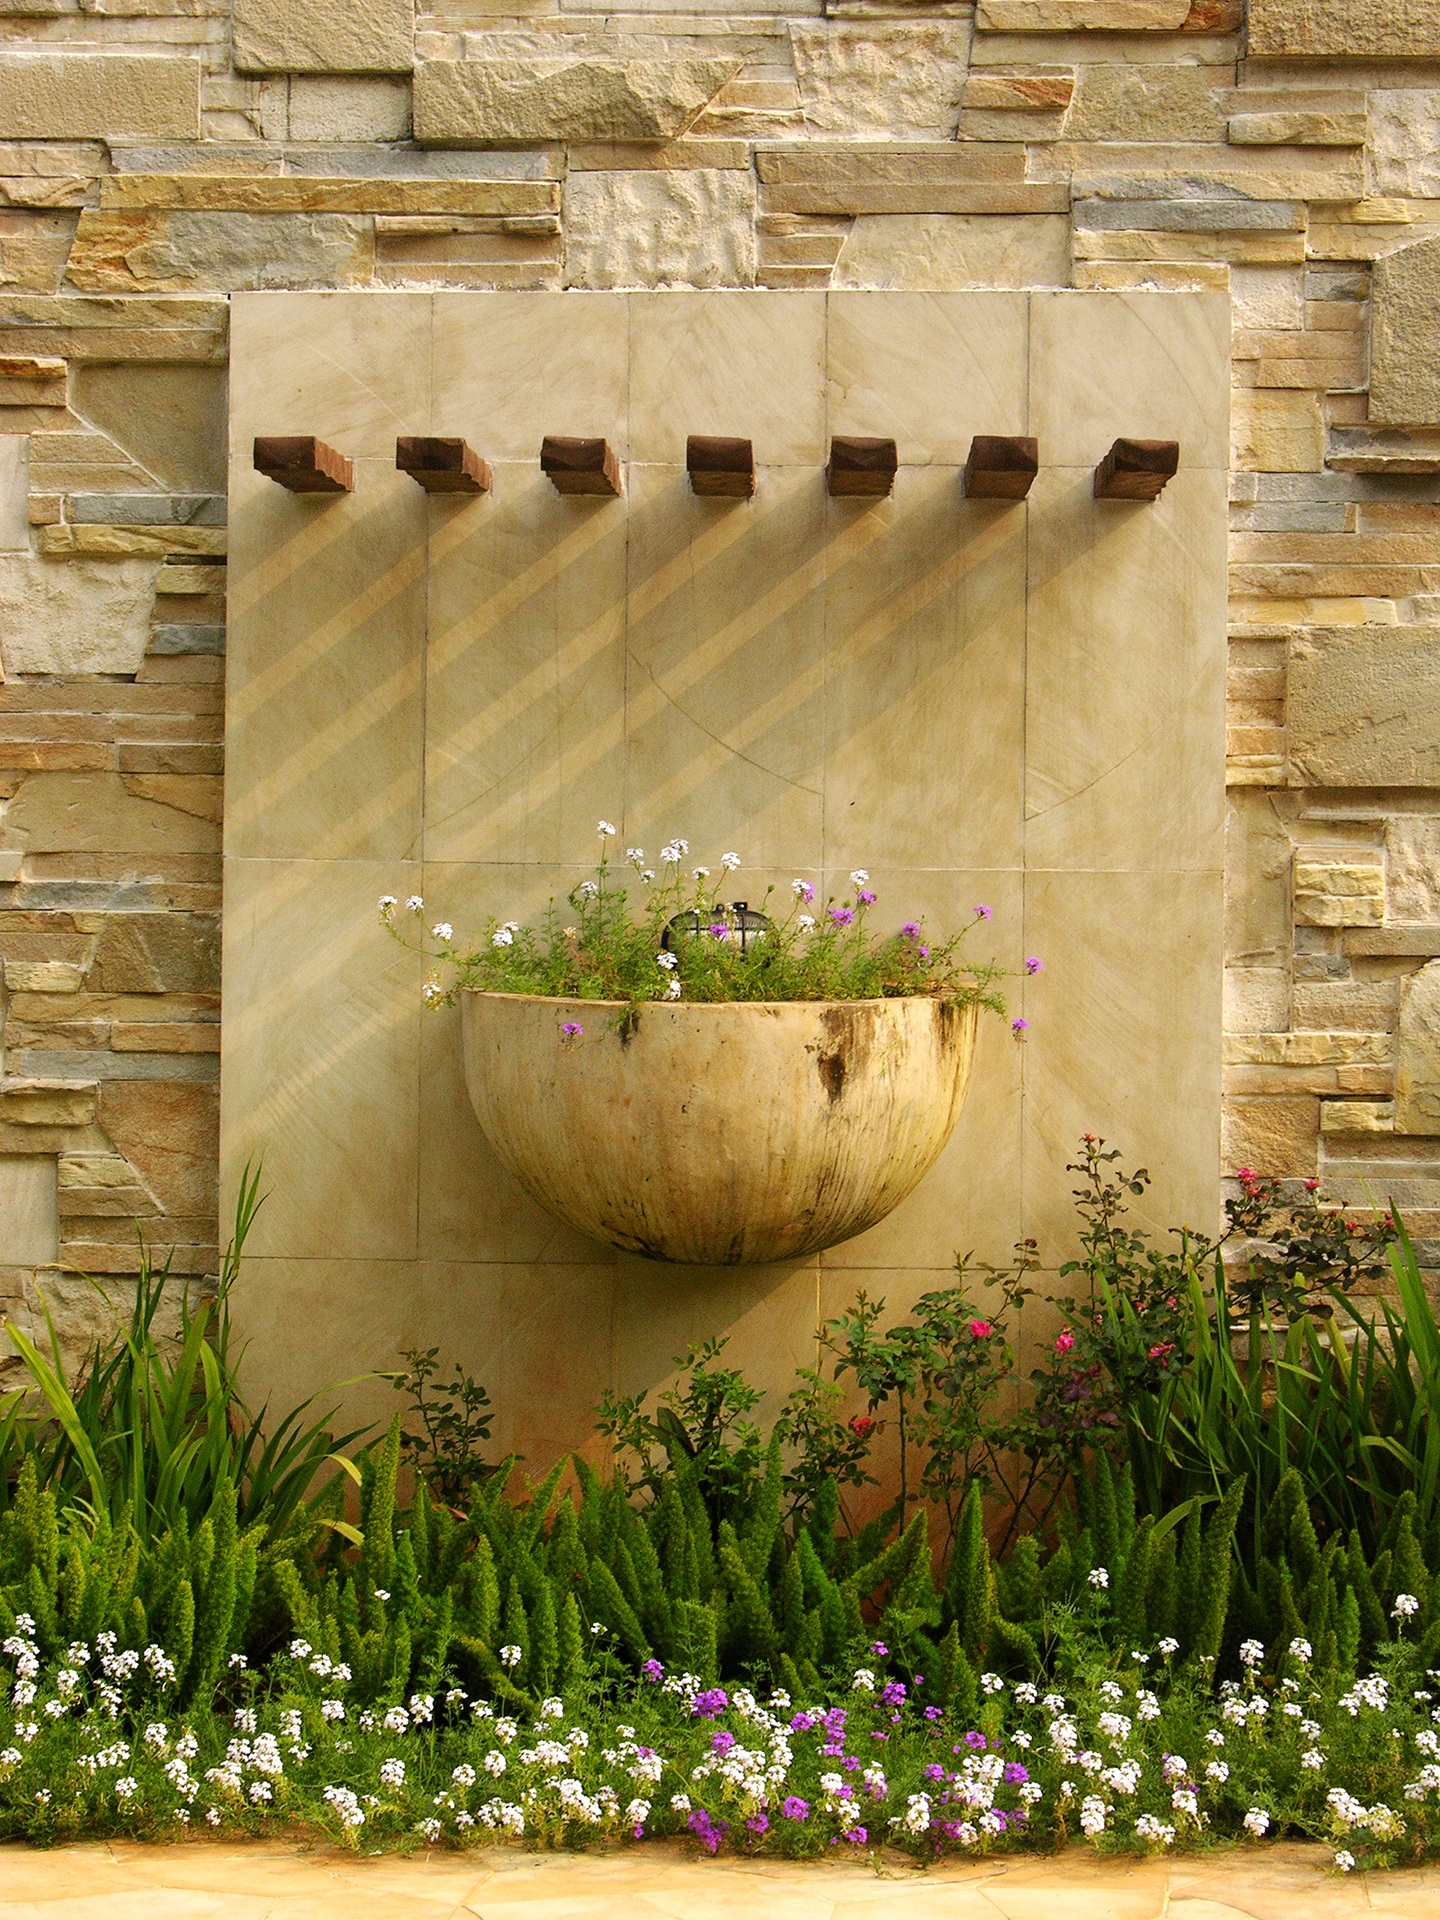
plant, wood, lawn, flower, wall, pot, backyard, botany, garden, water feature